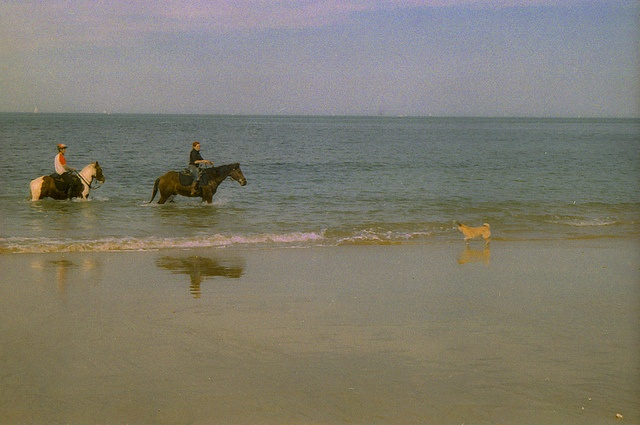
Two people riding their horses through the surf.
Two people on horses are riding in the shallow end of water and a dog is on the beach beside them.
a pair of people riding horses along a beach
These two people are riding horses in the water.
People riding horses through ocean waves as a dog walks nearby.